Judith Butler

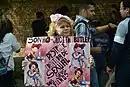
Sign at São Paulo with Judith Butler's name and what the protester claims to be her "sonho" (dream). "" can be loosely translated as "(her dream is to) destroy sexual identity of your children"

When Butler received the 2012 Theodor W. Adorno Award, the prize committee came under attack from Israel's Ambassador to Germany, Yacov Hadas-Handelsman; the director of the Simon Wiesenthal Center's office in Jerusalem, Efraim Zuroff; and the German Central Council of Jews. They were upset at Butler's selection because of their remarks about Israel, and specifically, "calls for a boycott against Israel". Butler responded saying that "[Butler] did not take attacks from German Jewish leaders personally". Rather, they wrote, the attacks are "directed against everyone who is critical against Israel and its current policies".